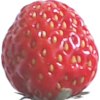
Label: strawberry